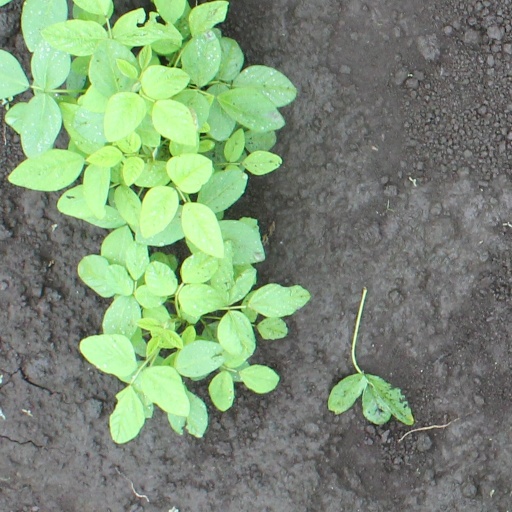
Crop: soybean